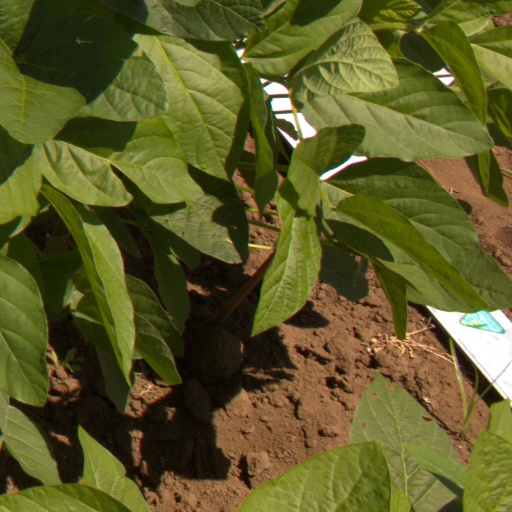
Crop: soybean